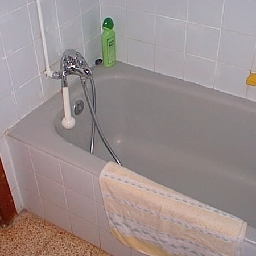
Room type: bathroom